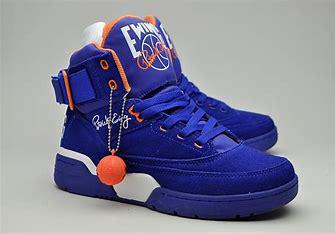
Brand: Ewing
Model: 33 Hi